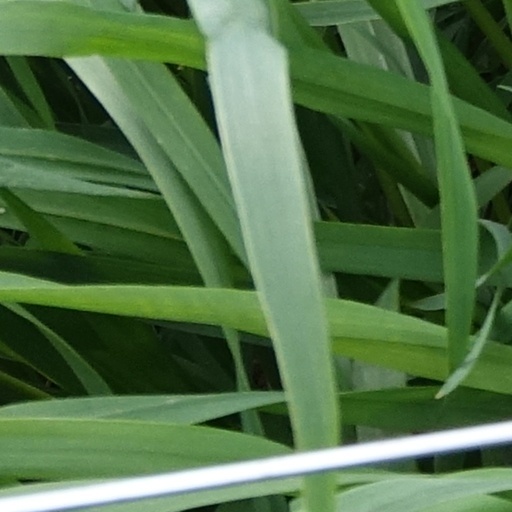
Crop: wheat